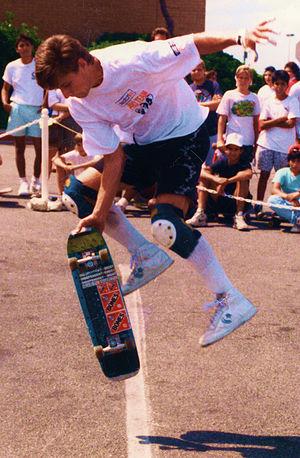
Un skateboard ou skate ou plus rarement une planche à roulettes est un objet composé d'un plateau sous lequel sont fixés deux essieux maintenant chacun deux roues.